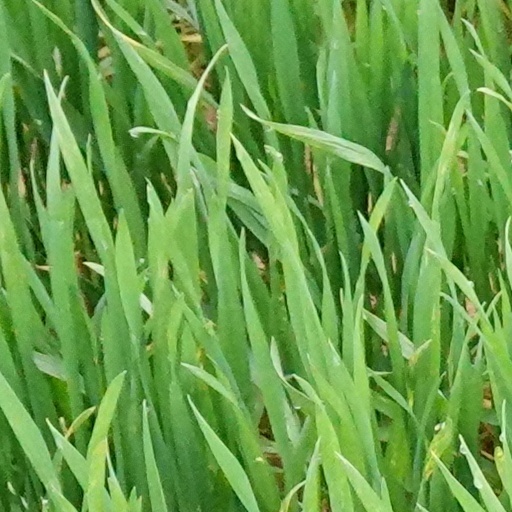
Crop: wheat